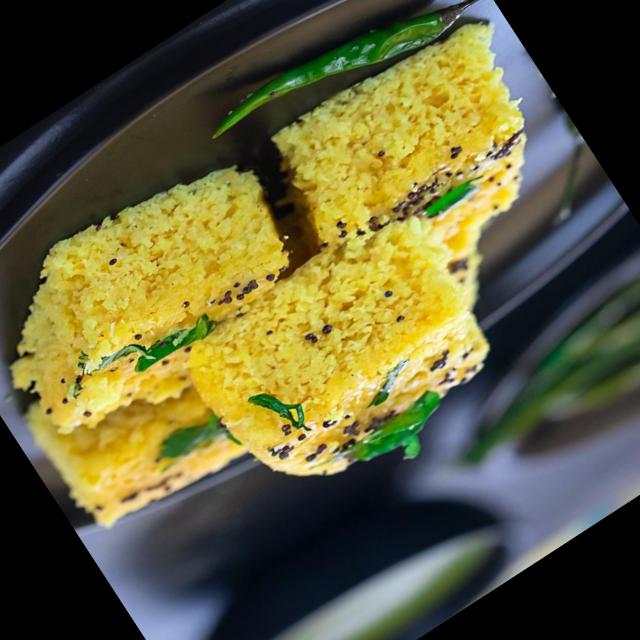
Dish: dhokla